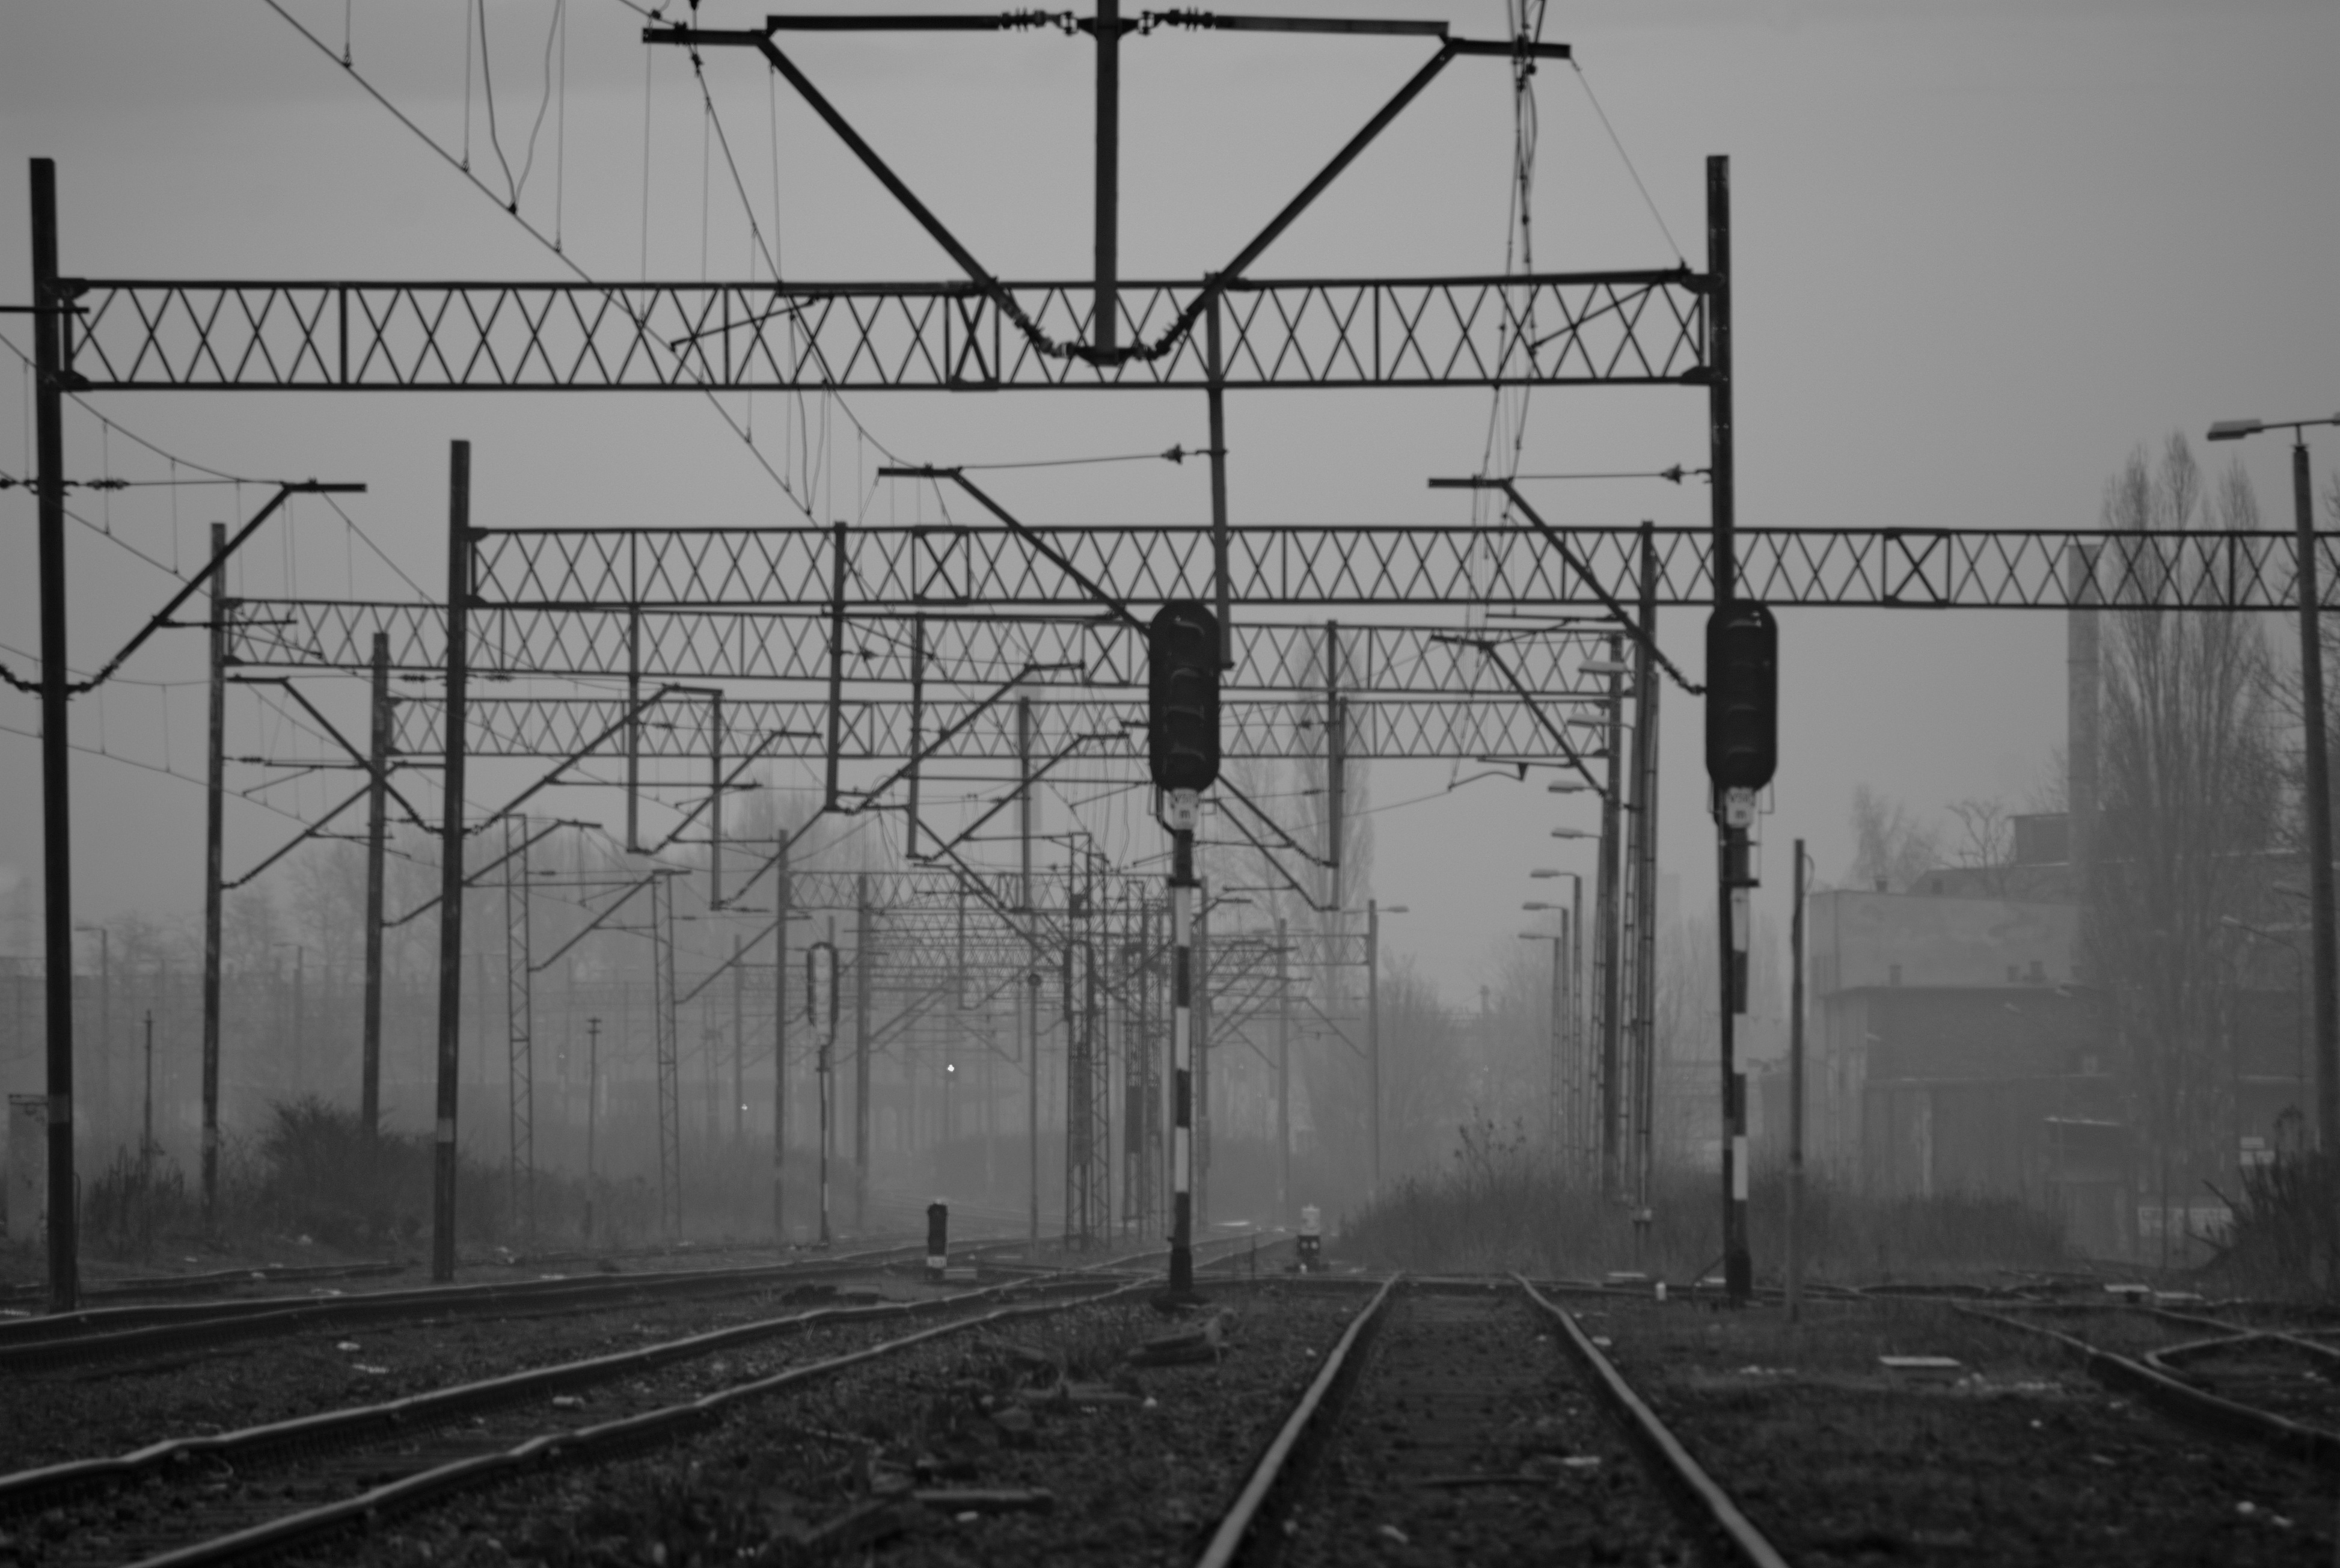
black and white, track, train, transport, line, darkness, industry, electricity, monochrome, tracks, traction, shape, semaphore, rail transport, monochrome photography, atmospheric phenomenon, trawmaj